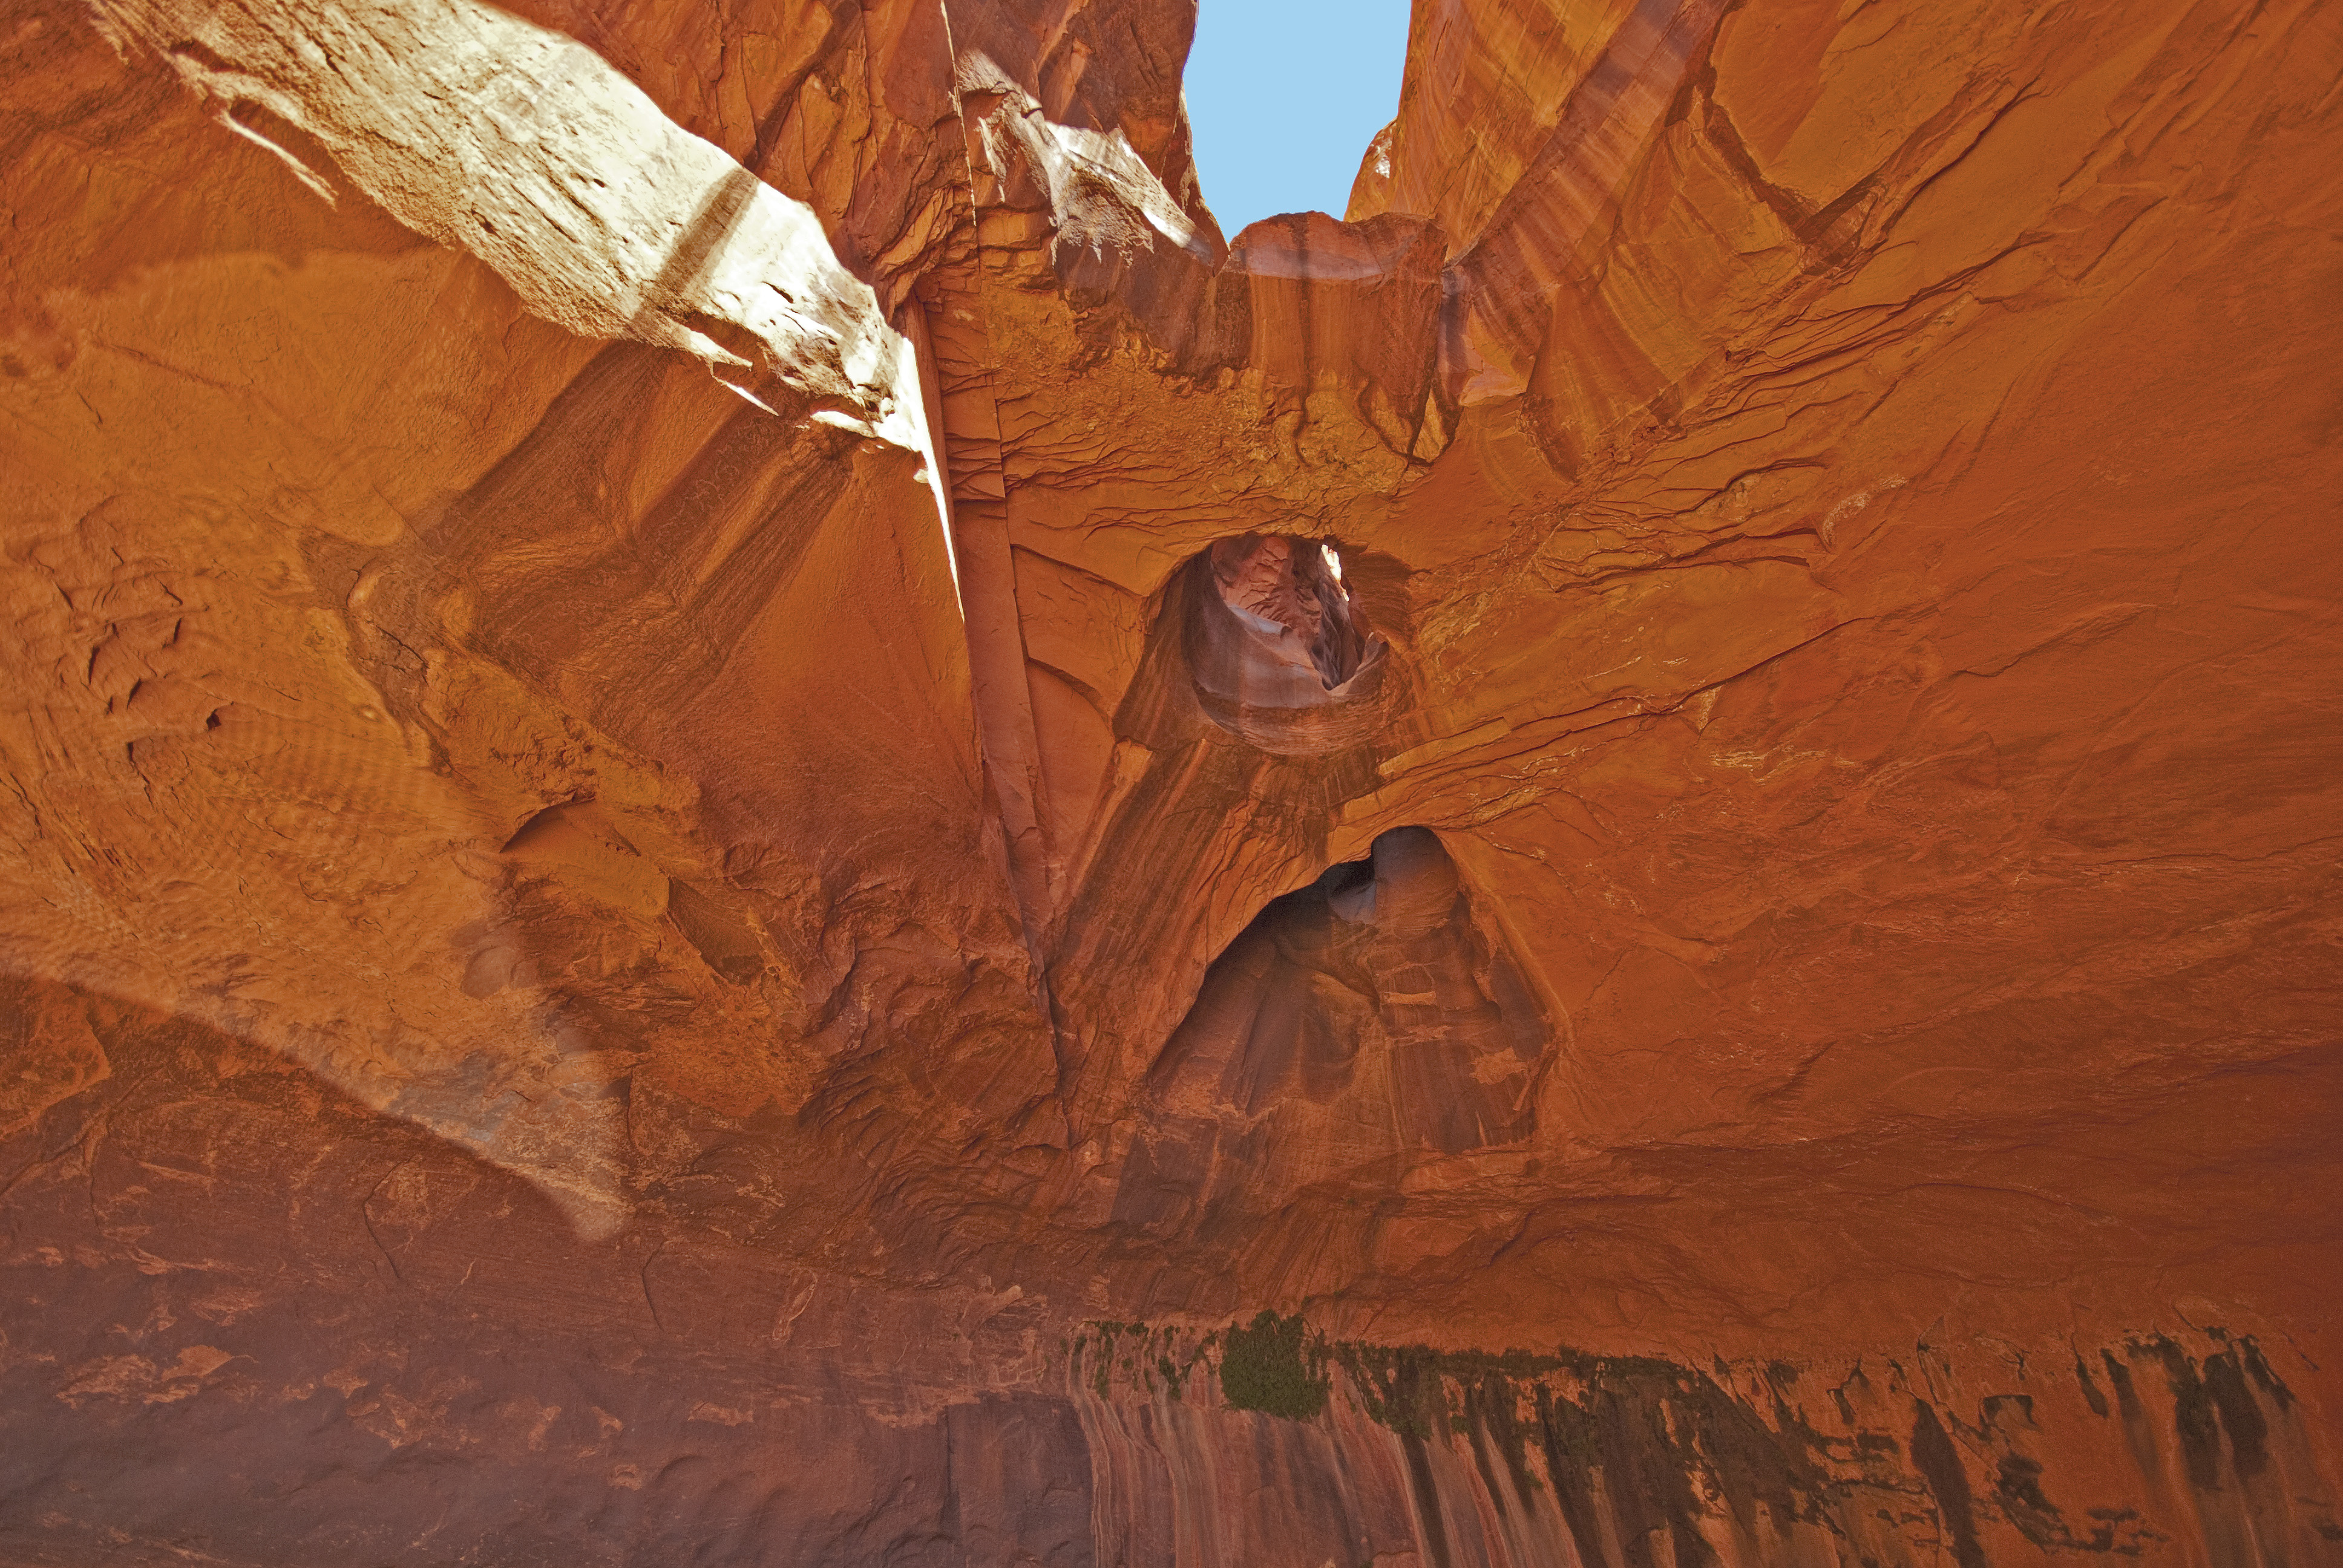
rock, formation, arch, canyon, geology, wadi, goldencathedral, neoncanon, landform, geographical feature